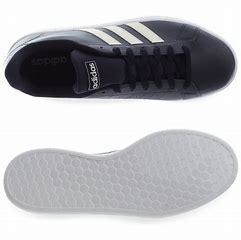
Brand: Adidas
Model: Grand Court Base